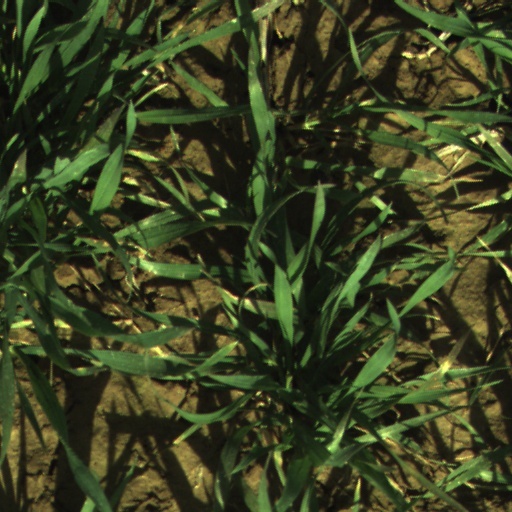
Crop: wheat